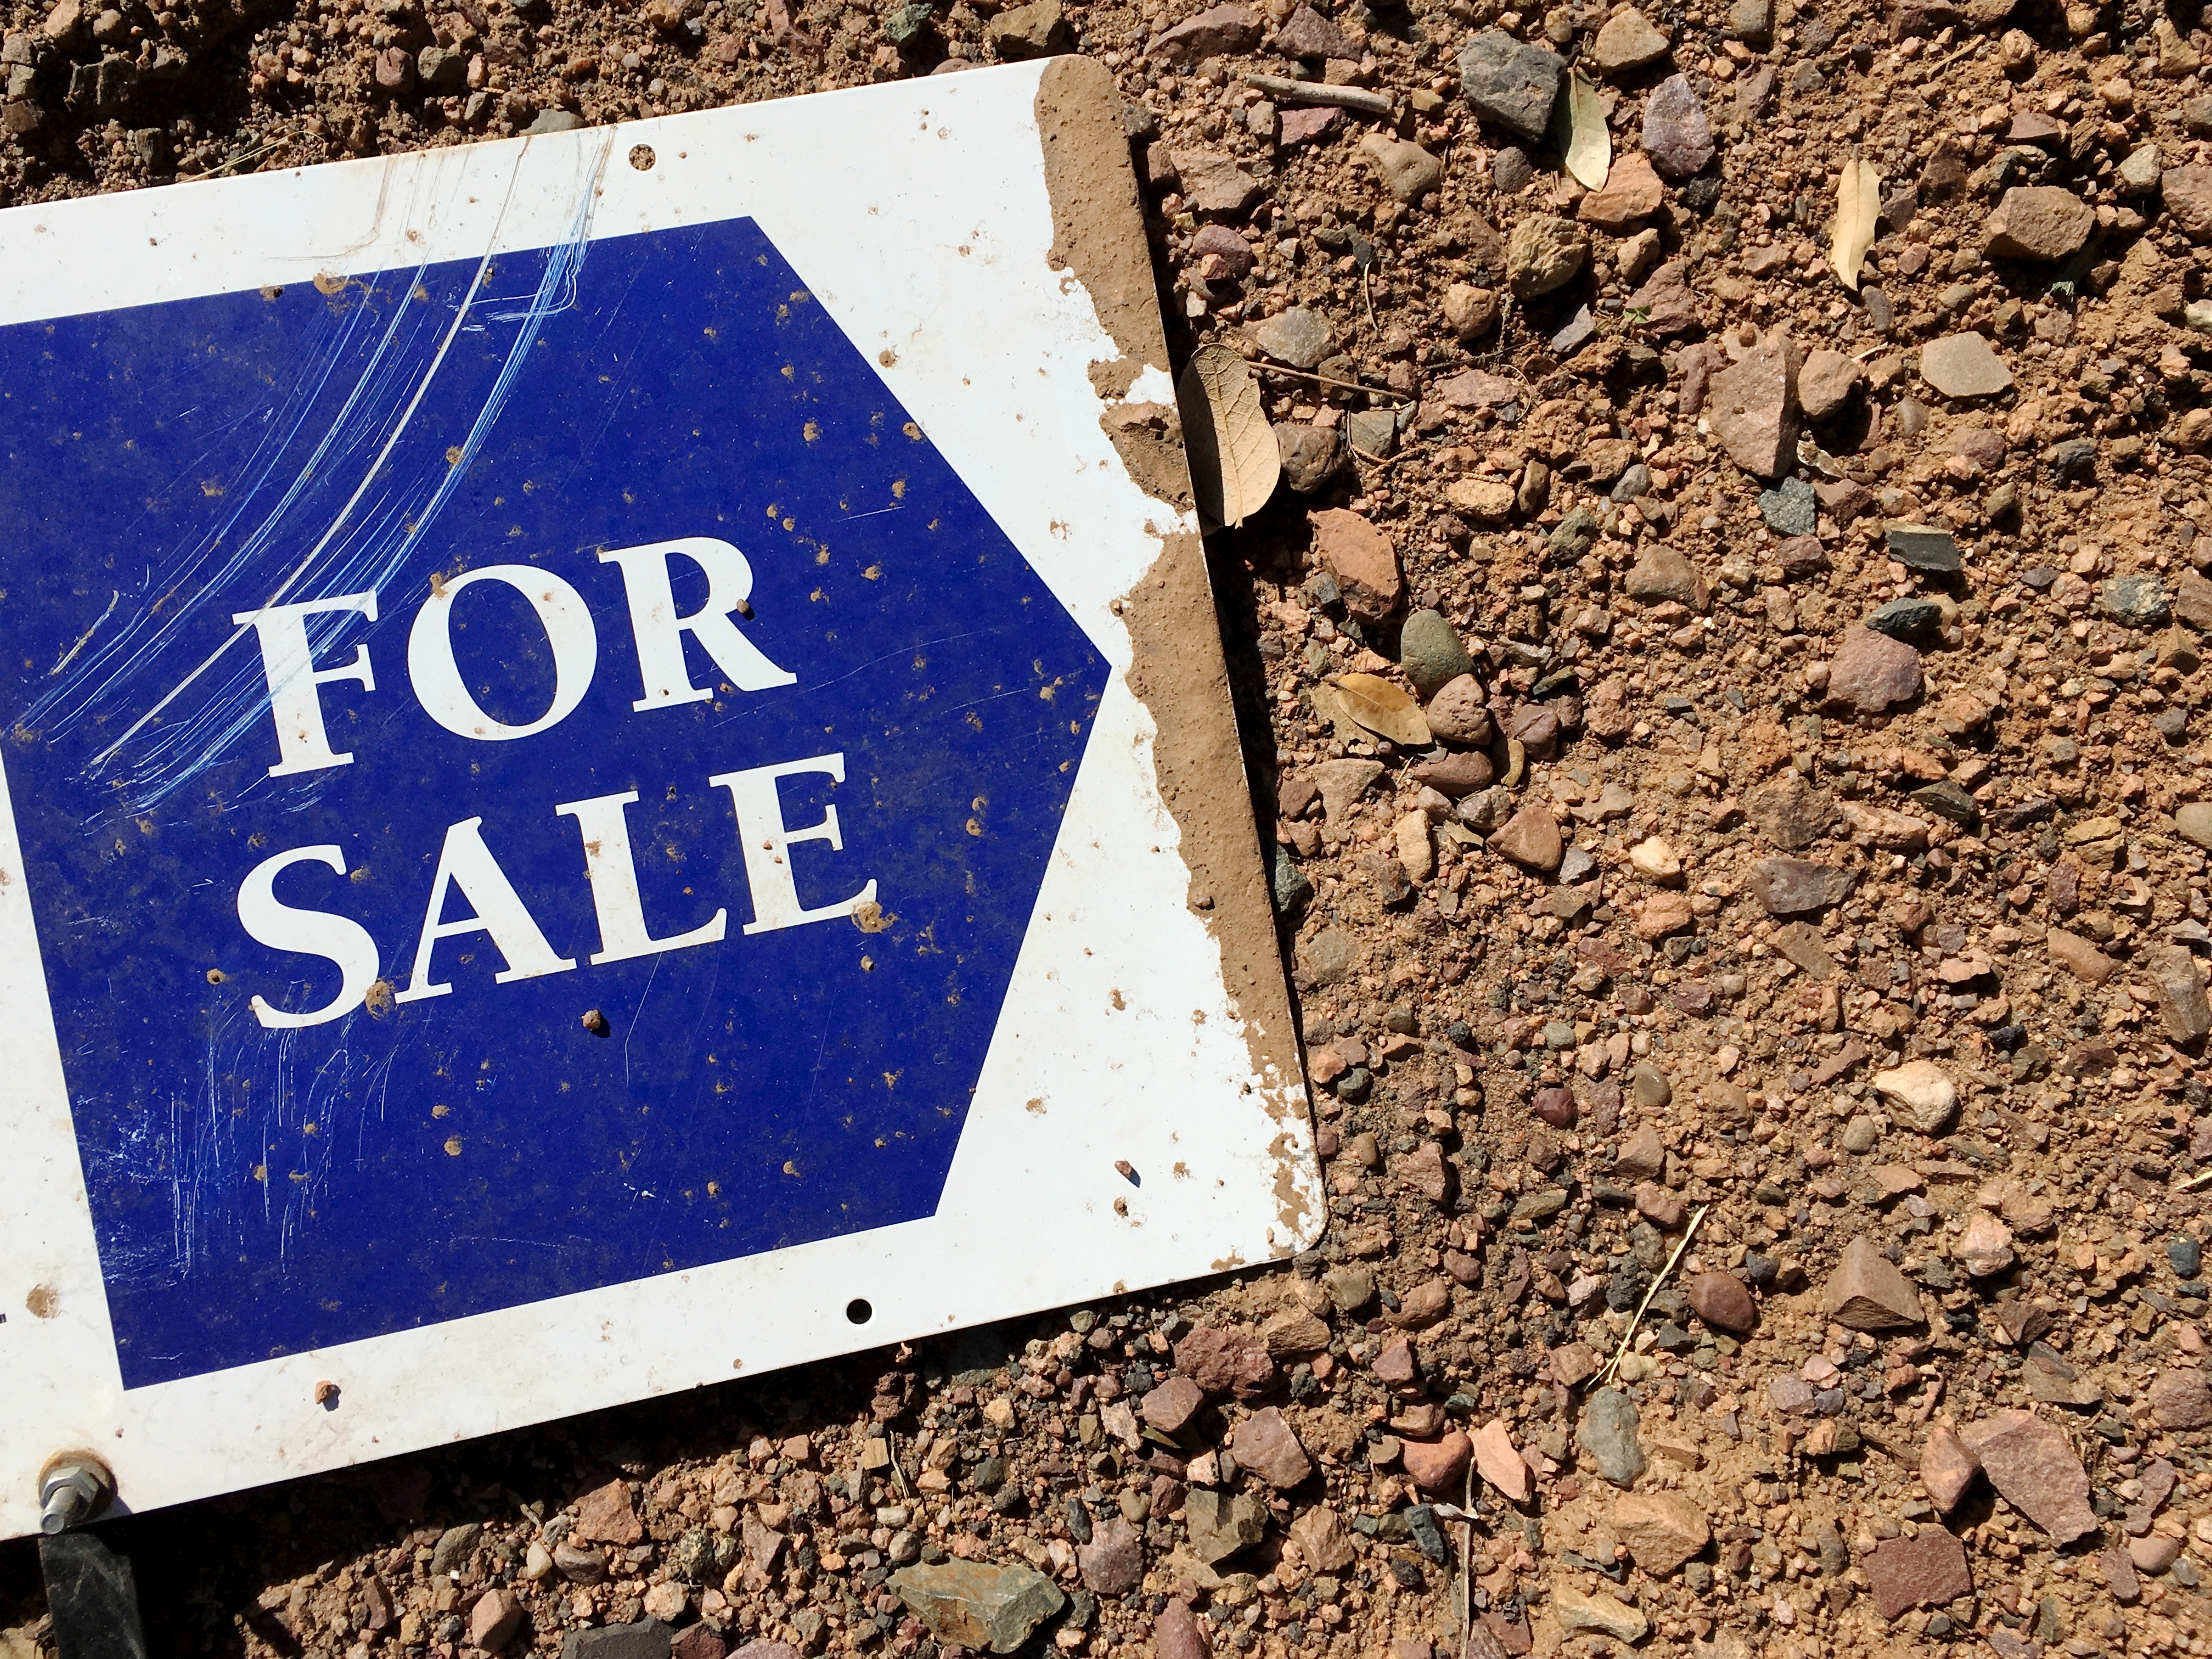
wood, wall, sign, soil, signage, road surface